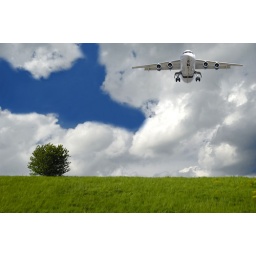
Plane is flying over a very beautiful hill with a green tree. The main focus is on the plane.